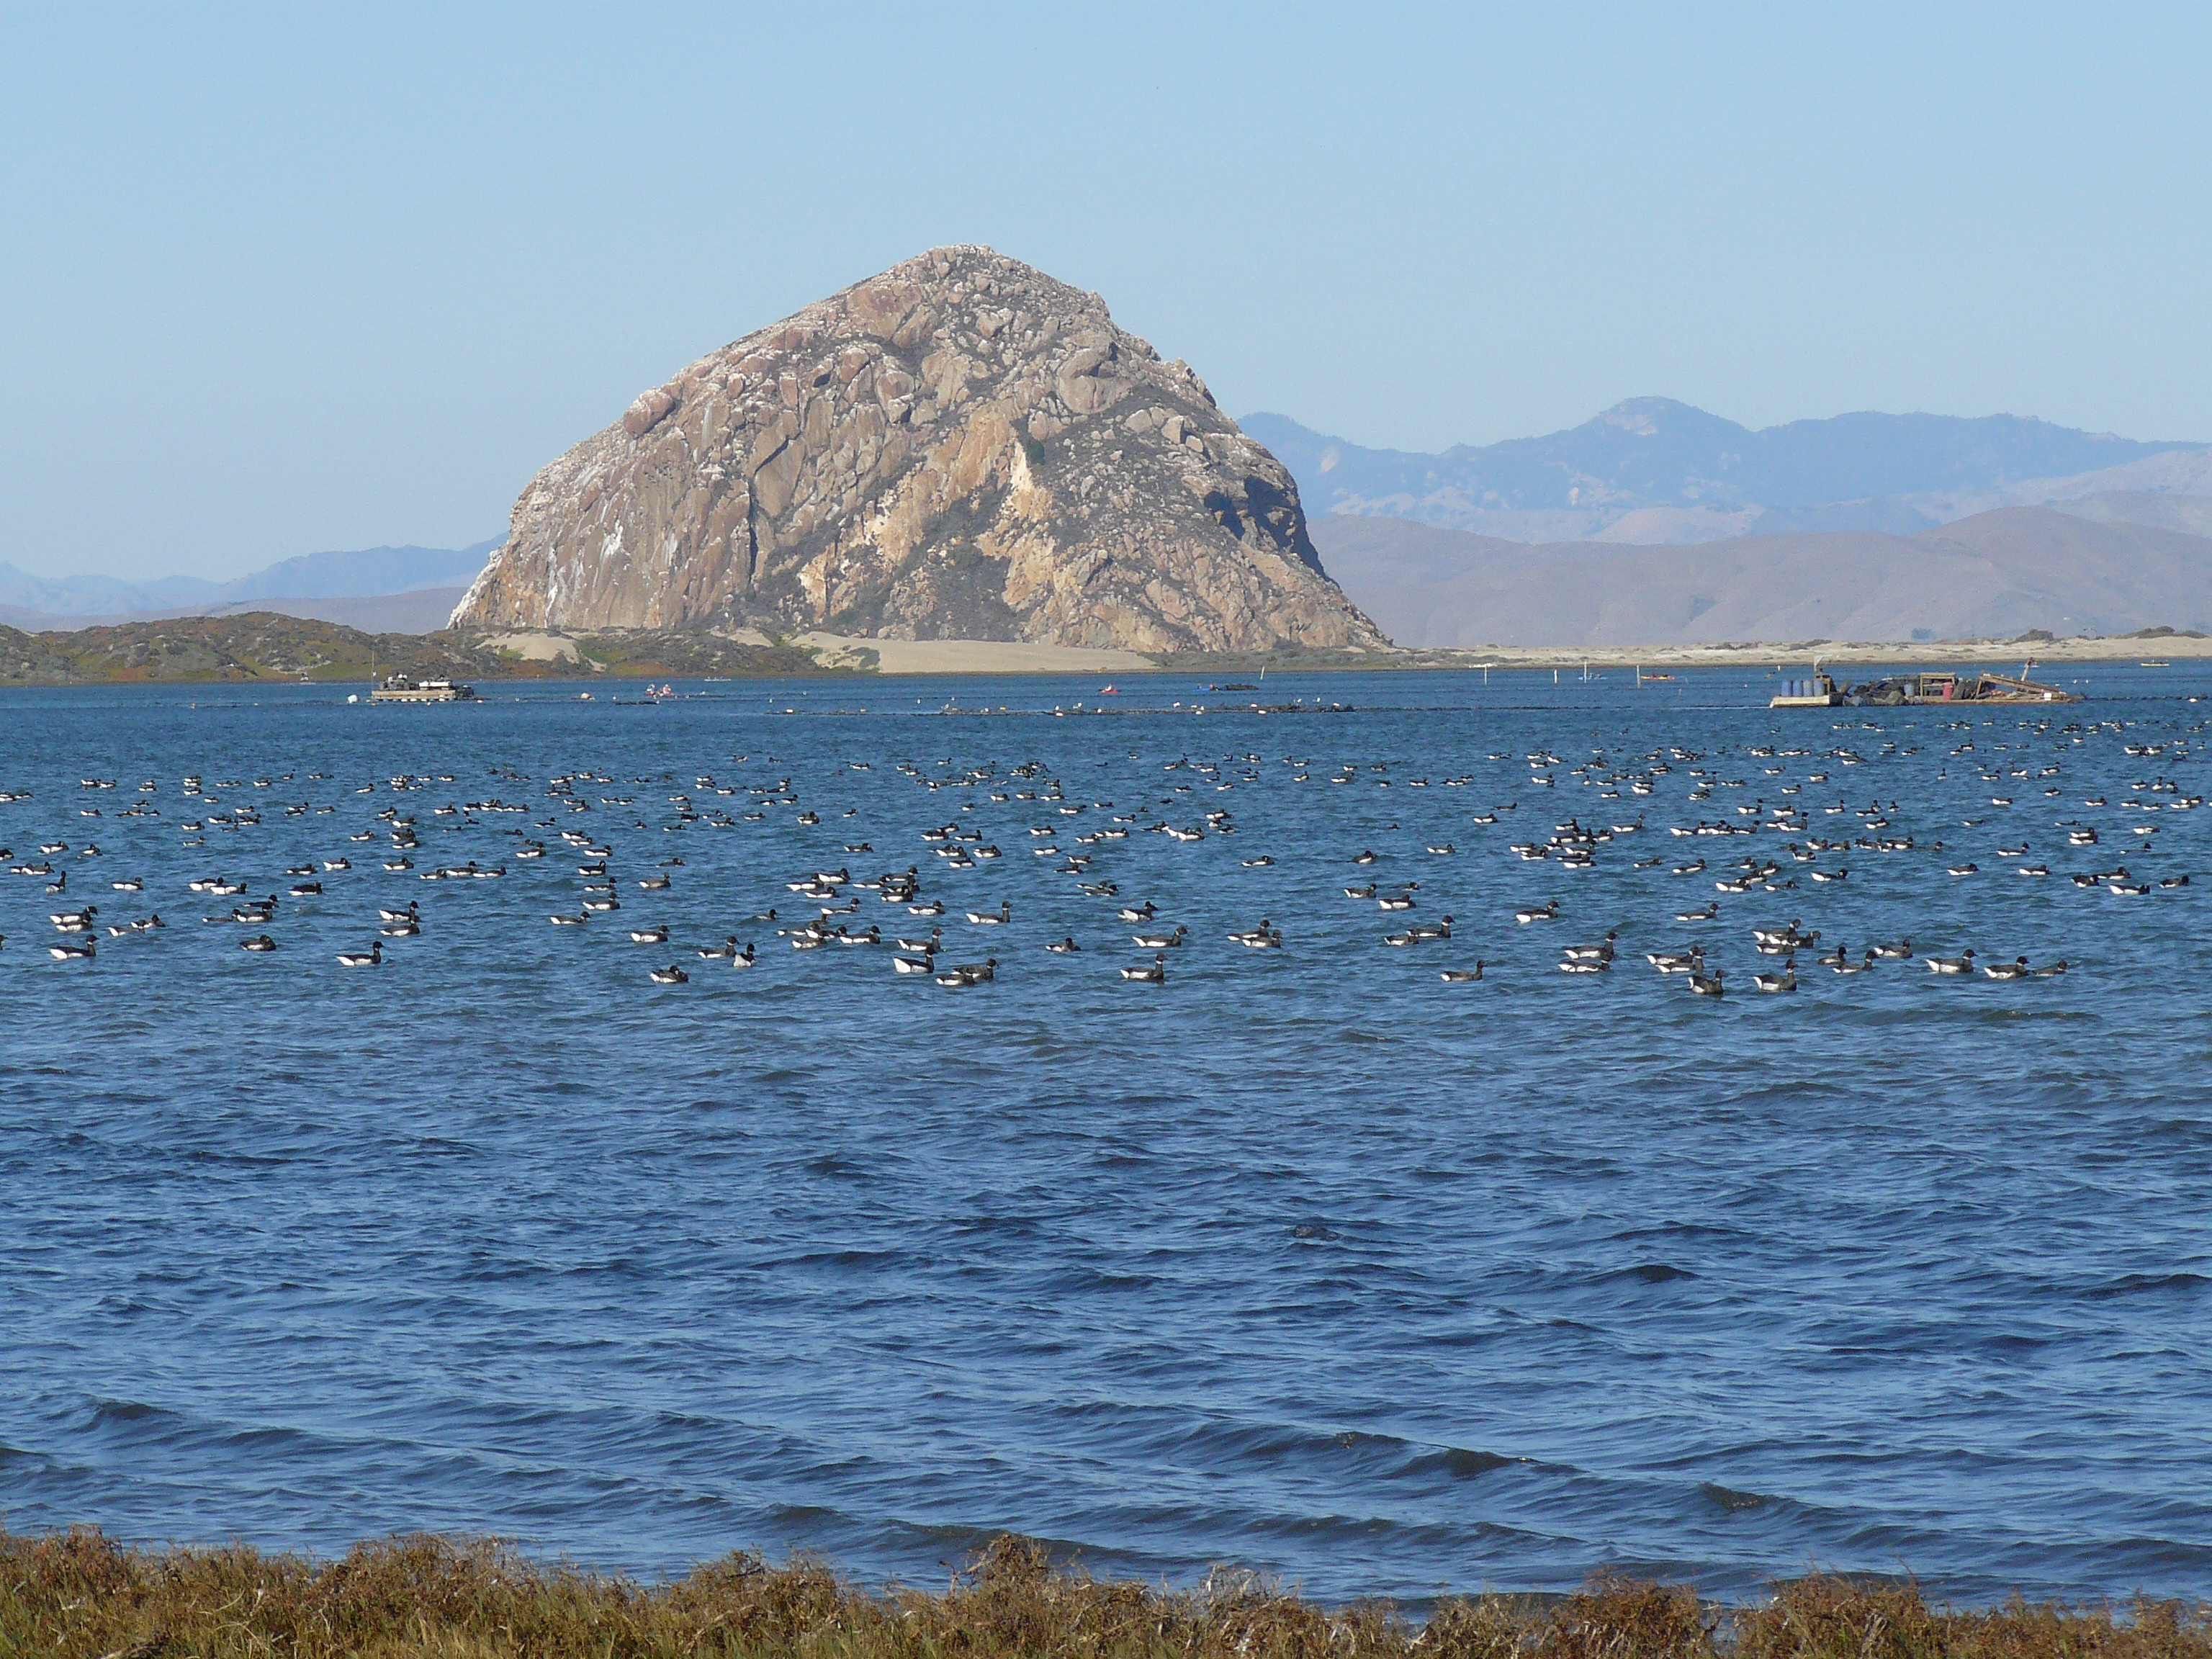
beach, sea, coast, rock, ocean, horizon, mountain, shore, wave, lake, cove, bay, reservoir, body of water, loch, morrobay, califcentralcoast, hightide, cape